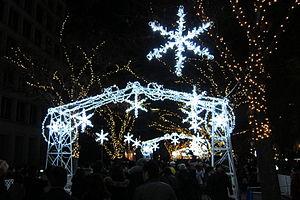
La Renaissance des Lumières d'Osaka est un spectacle lumineux hivernal se déroulant en face de l’hôtel de ville de Nakanoshima à Osaka ainsi que dans le parc Kensaki, et destiné à mettre la ville en valeur.